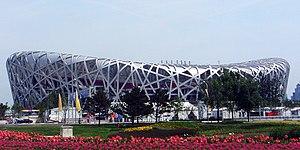
L'architecture et l'urbanisme contemporains en Chine sont issus de la mutation rapide, après 1976-78, de l'économie de la république populaire de Chine avec le passage d'une économie planifiée à une économie socialiste de marché. Mais la Chine n'a, pour autant, jamais tourné le dos à son identité communiste.